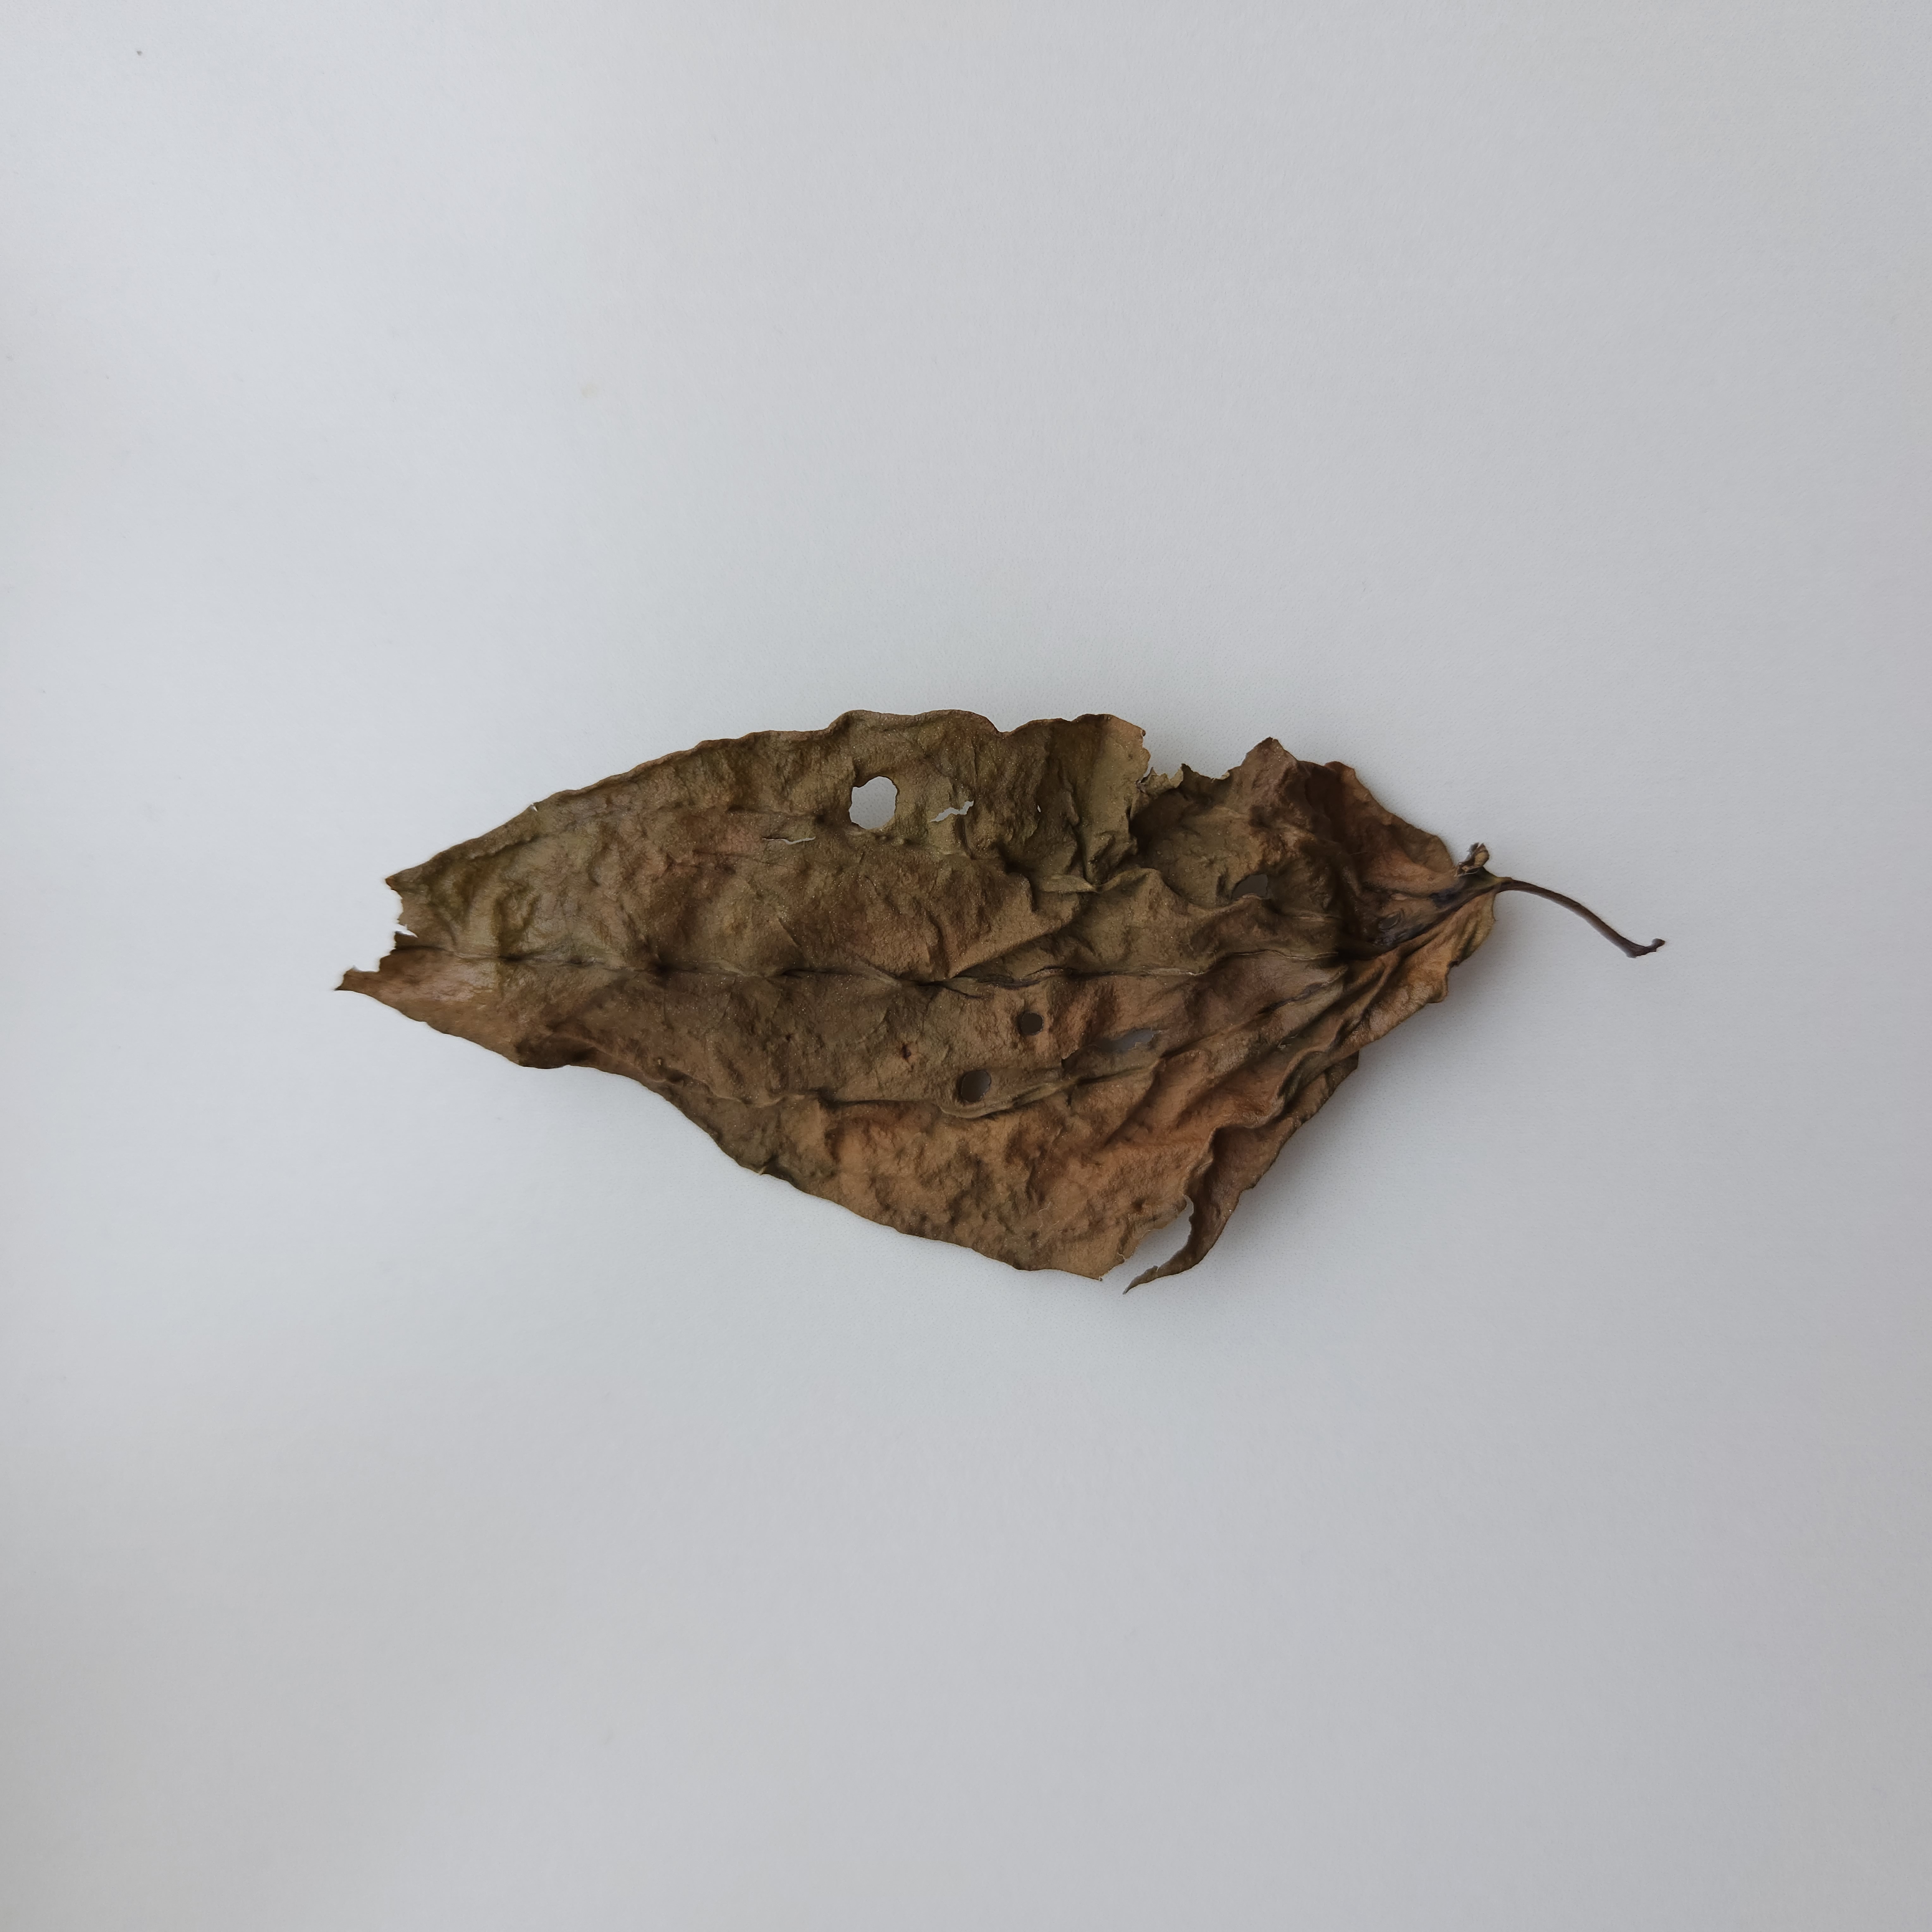
Label: Dried